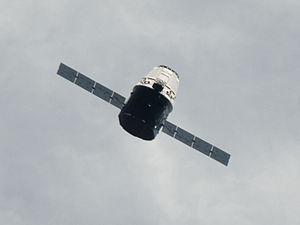
La mission COTS Démo Vol-2 est le deuxième vol d'essai pour SpaceX avec la capsule Dragon sans équipage. La fusée Falcon 9 portant le vaisseau Dragon a été lancée avec succès de Cap Canaveral le 22 mai 2012. Il est le premier véhicule américain à visiter la Station spatiale internationale depuis la fin du programme des navettes spatiales américaines, et le premier vaisseau spatial commercial à effectuer un rendez-vous et un amarrage à la Station spatiale internationale.